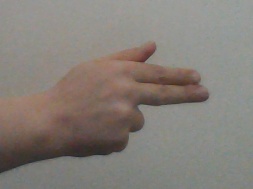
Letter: ghain